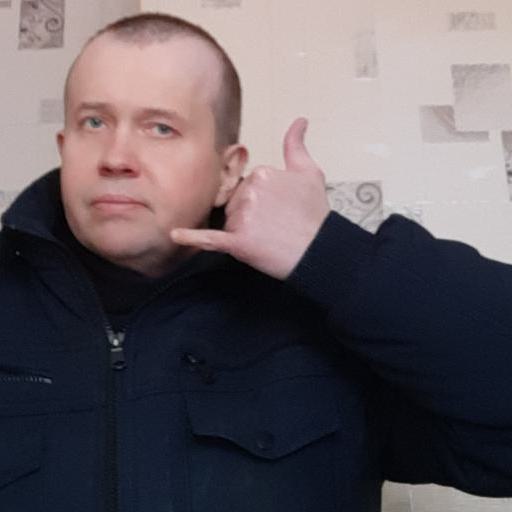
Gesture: call